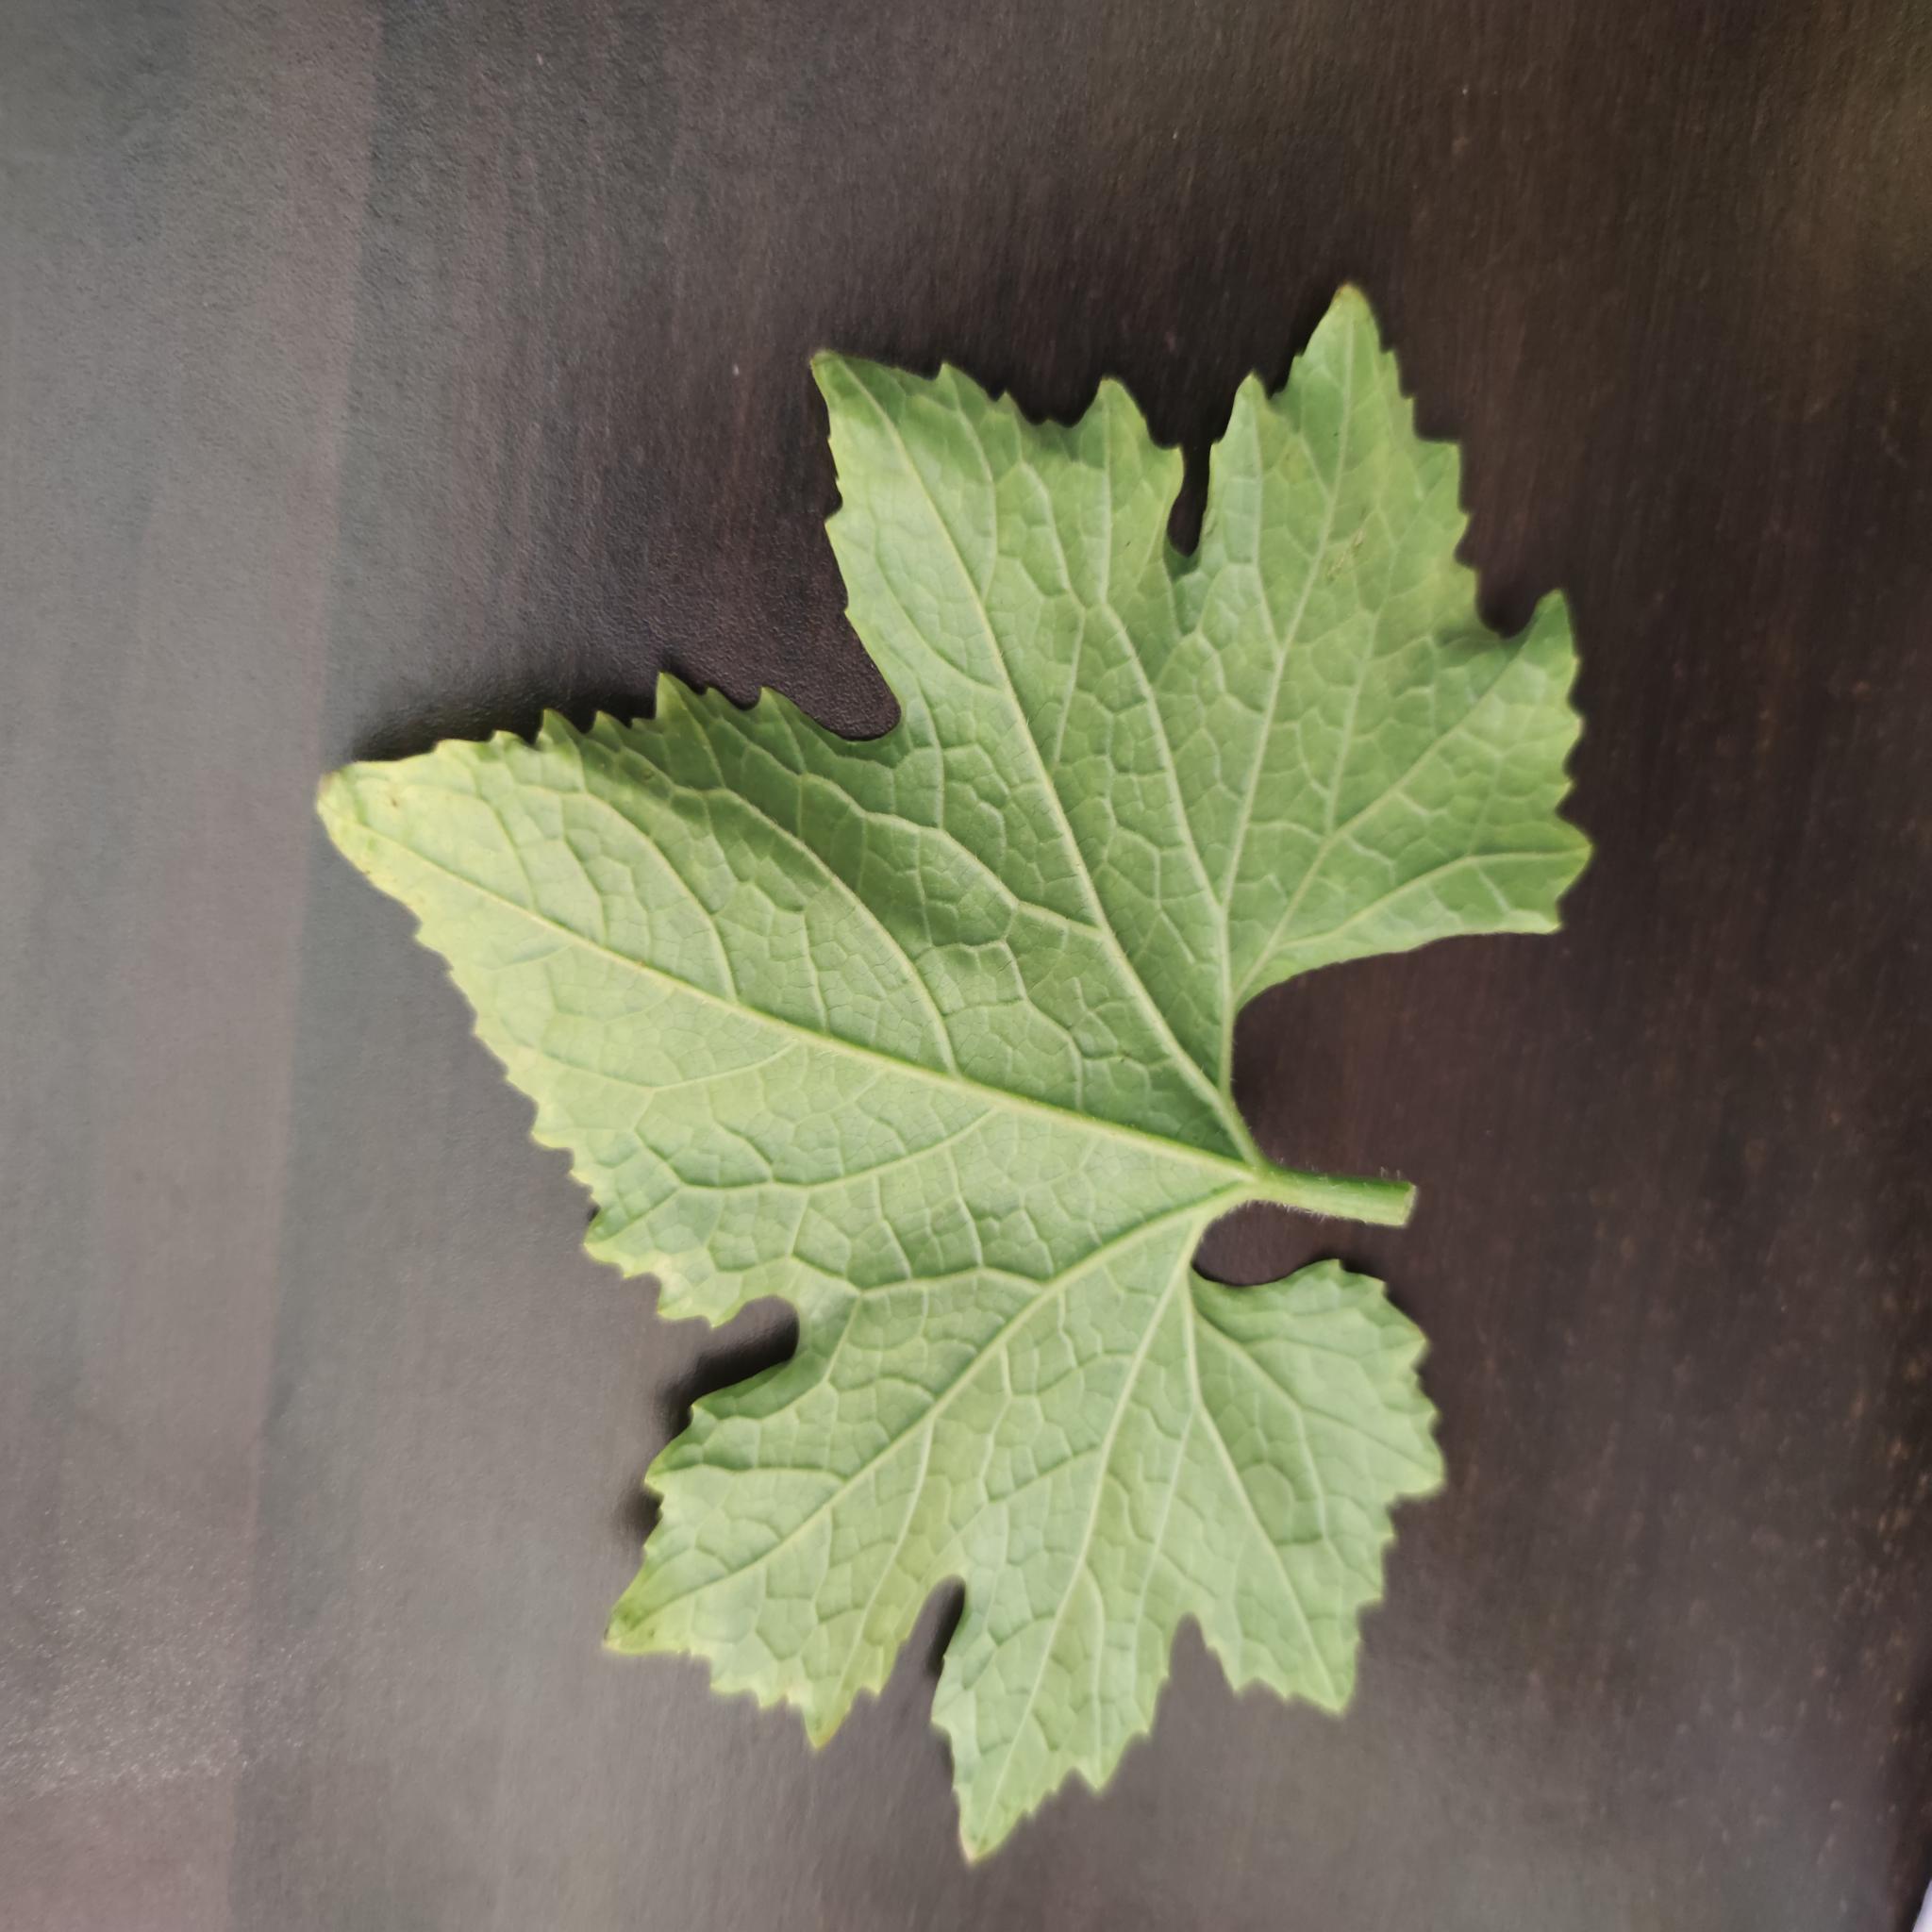
Label: Healthy